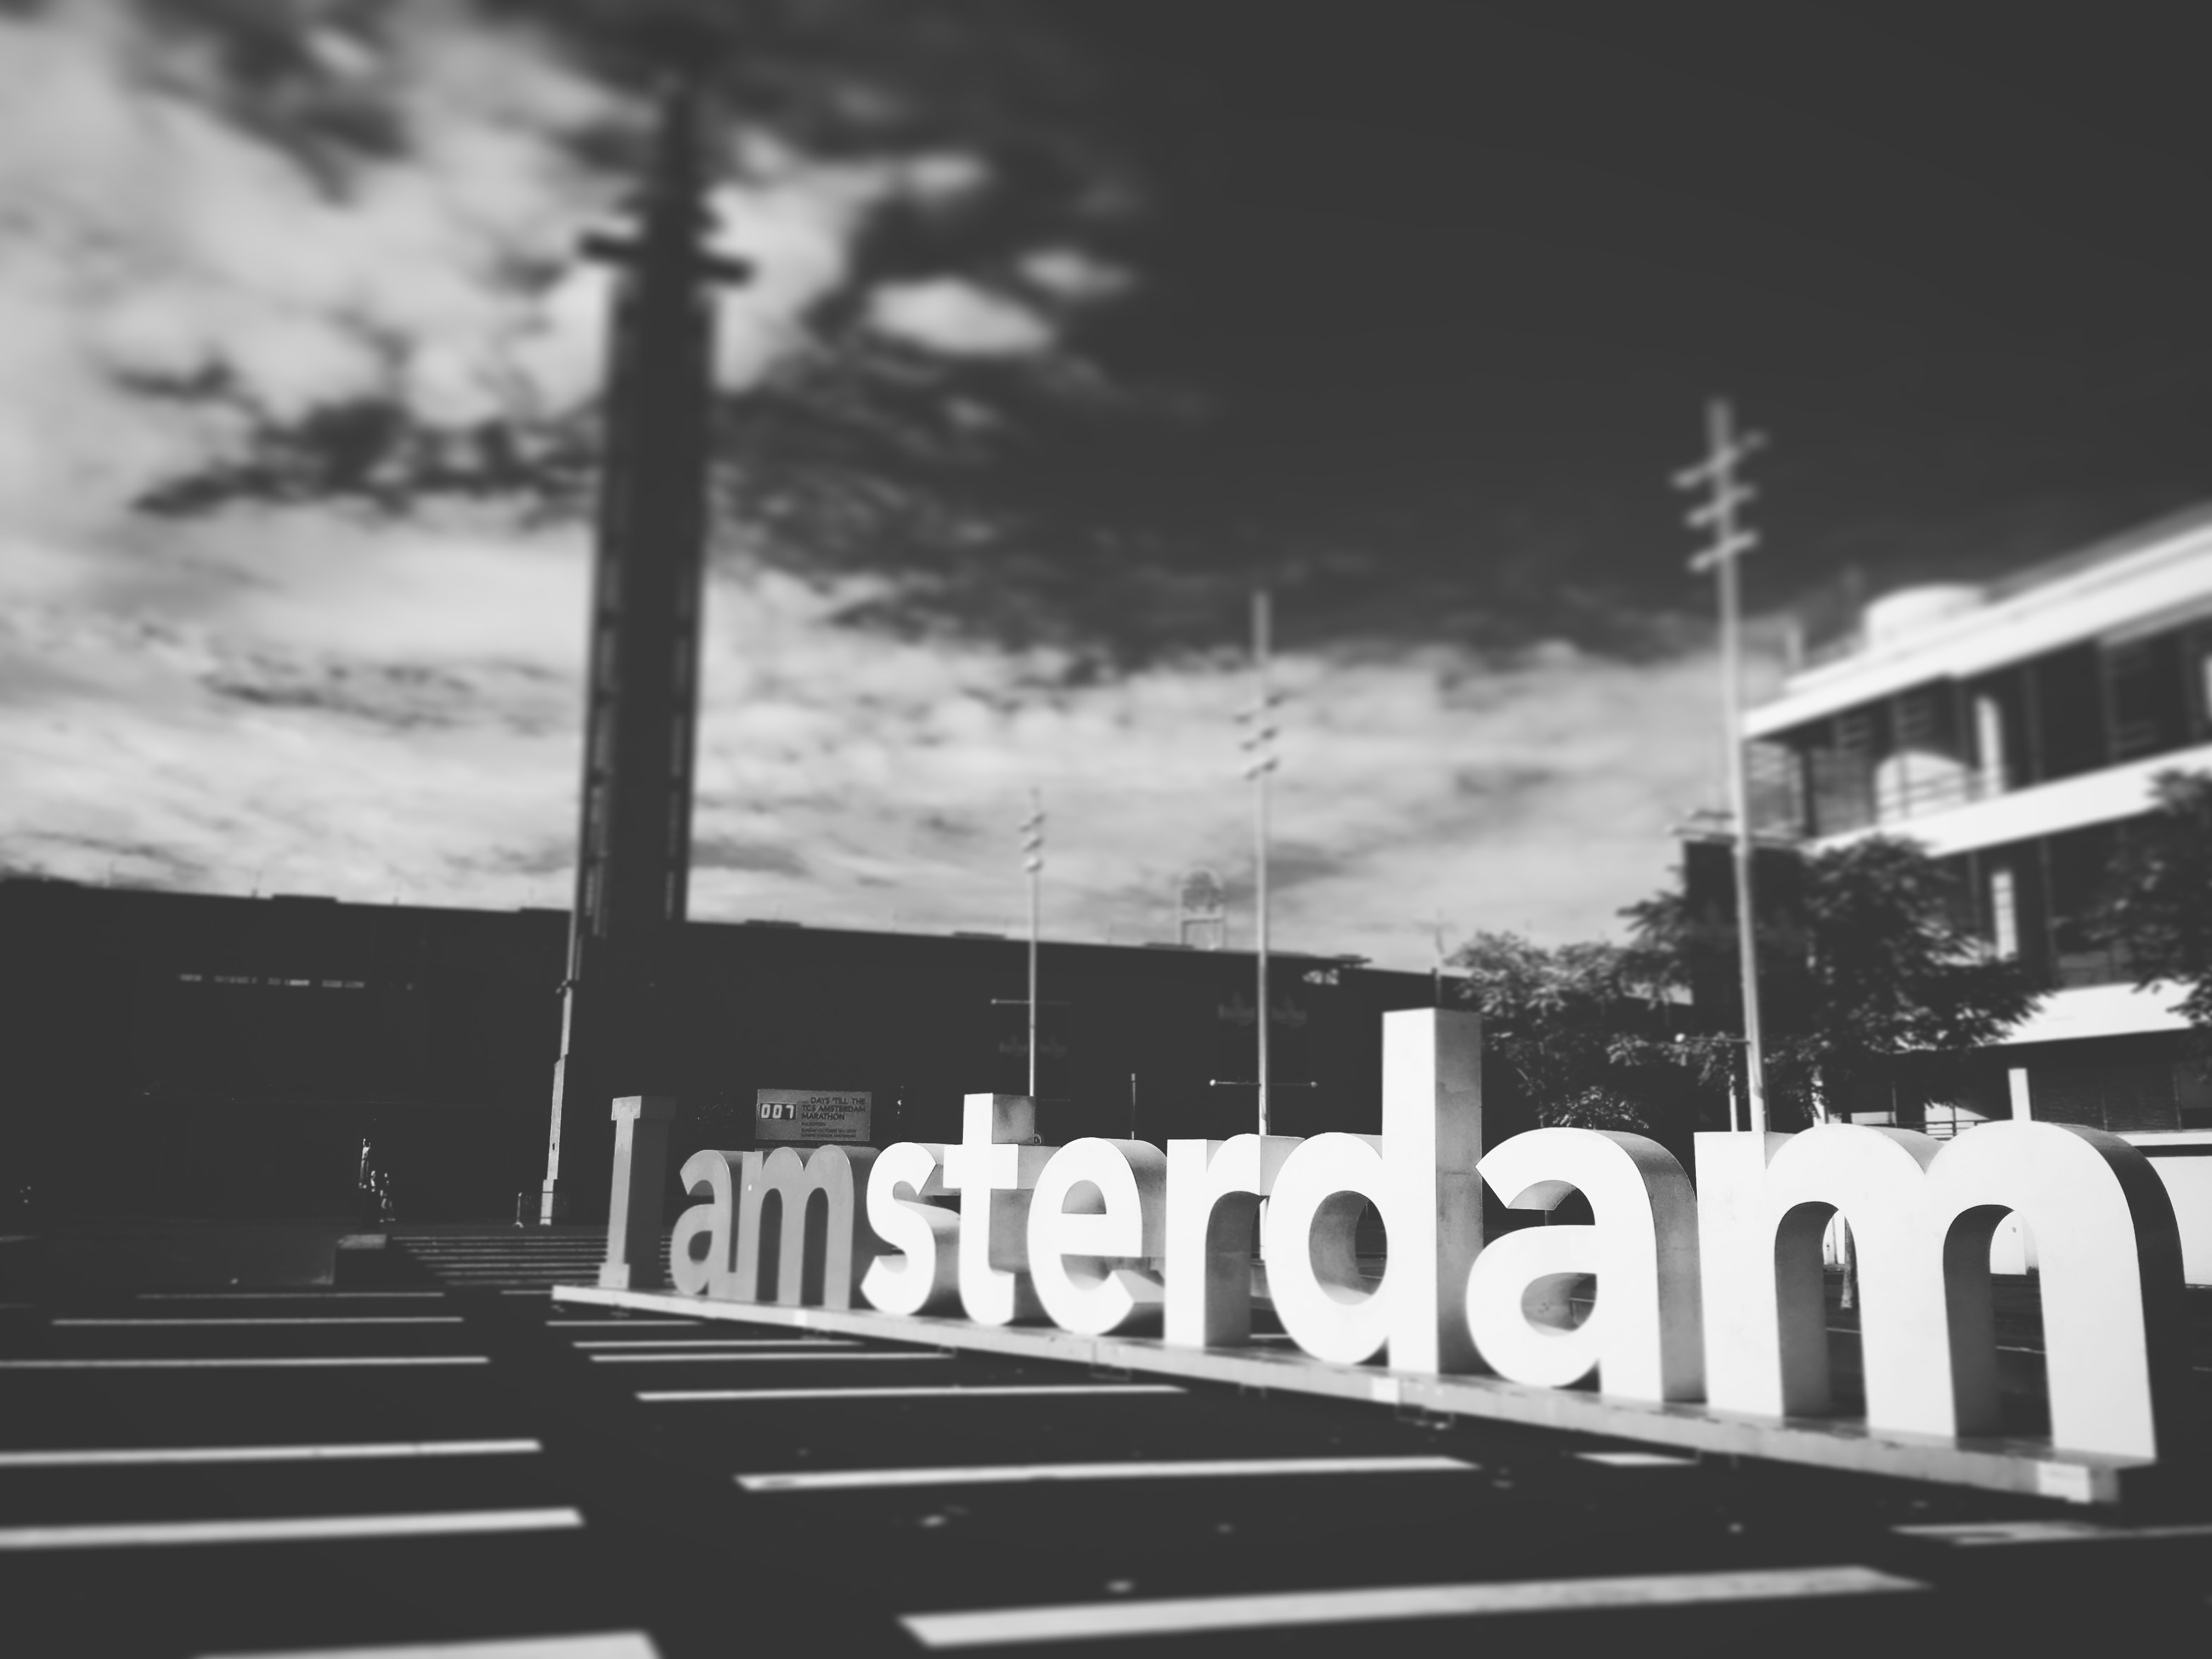
black and white, monochrome, netherlands, letters, olympic stadium, monochrome photography, i amsterdam, film noir